Gertrude Maud Robinson

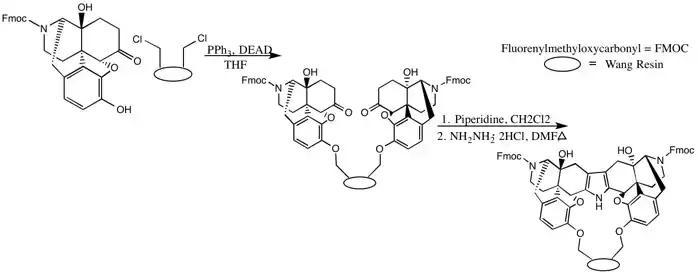
Example of a solid-supported Piloty-Robinson Synthesis

The Robinsons disproved many of the prevailing theories about the Fischer Indole Mechanism by showing that the reaction went unperturbed in the presence of other aromatic amines such as p-toluidine. This is the mechanism they suggested (where hydrogen shifts may also be interpreted as hydrogen exchanges in acid).